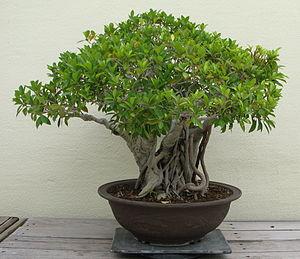
Ficus microcarpa, aussi appelé "arbre de l'intendance" ou 'laurier d'Inde" est une espèce d'arbres de la famille des Moracées, originaire d'Asie du Sud-Est et d'Océanie. Elle est couramment cultivée comme plante d'intérieur dans les régions tempérées, notamment comme bonsaï.